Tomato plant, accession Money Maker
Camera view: bottom (45 deg); turntable rotation: 0 degrees
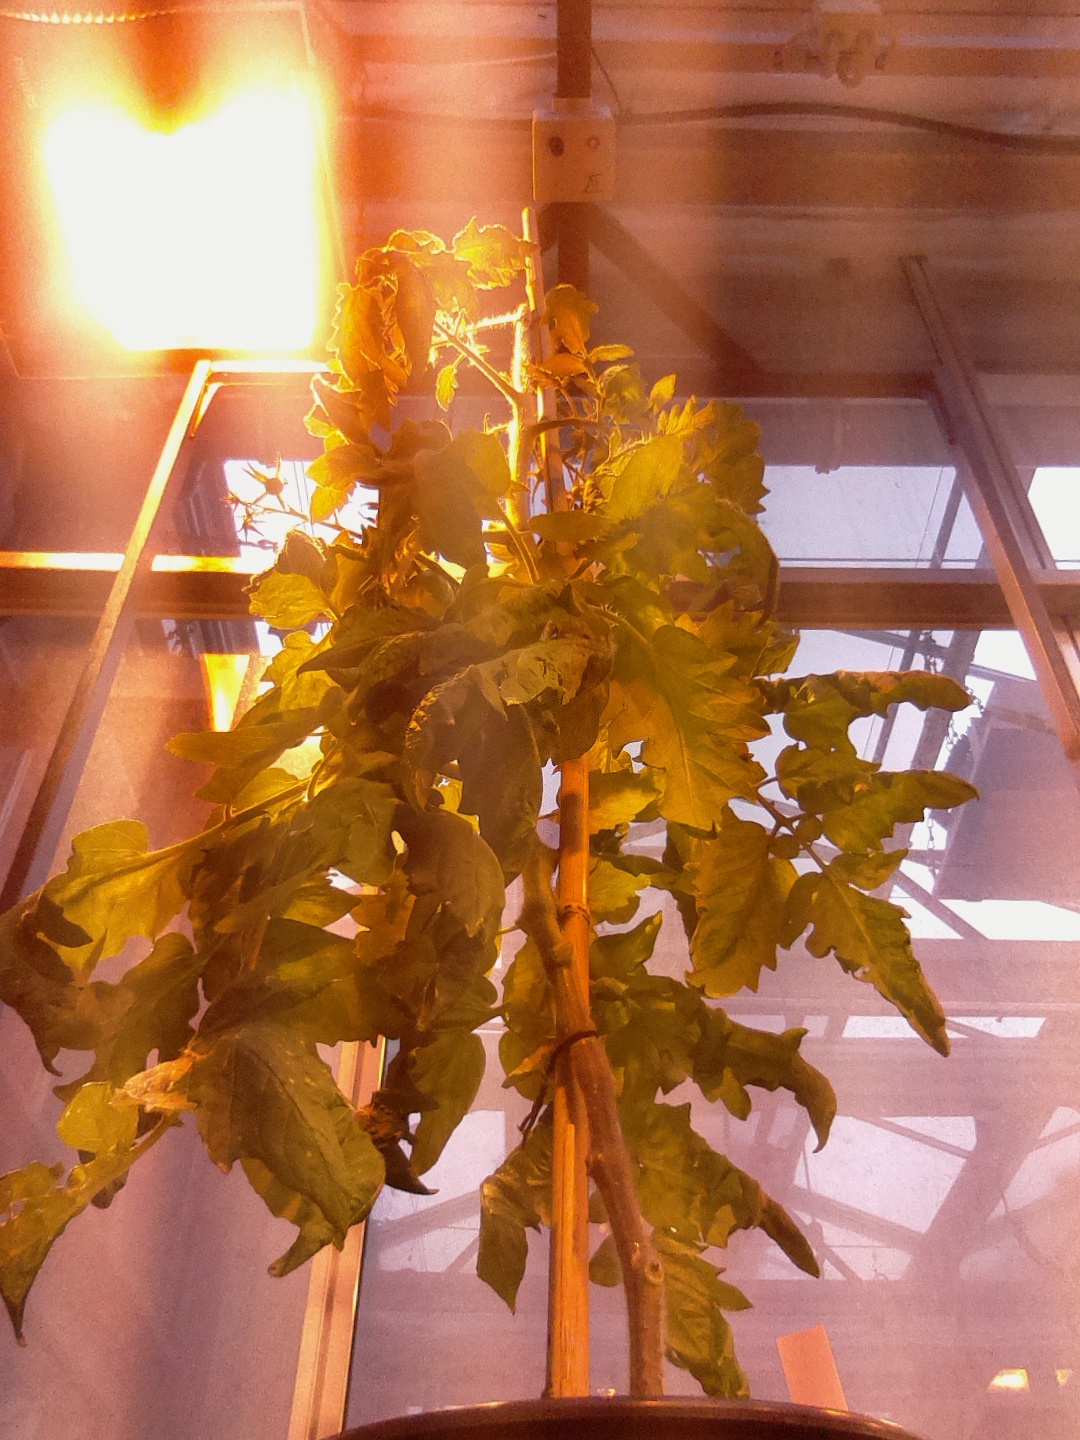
BBCH growth stage 74: 40%-50% of final fruit size